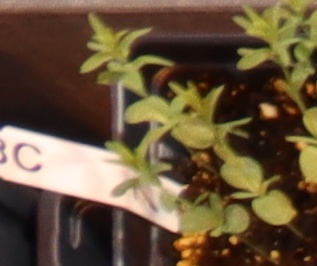
Label: Flax